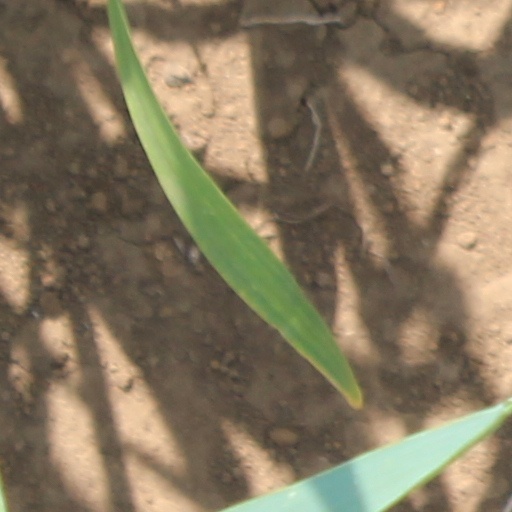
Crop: wheat